Carlos Pacheco

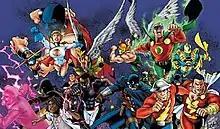
Cover artwork for "Justice Society of America" #50 (Sept. 2003) by Carlos Pacheco and Jesus Merino

Pacheco first got attention in the United States for his work as penciller on "Dark Guard", a four-issue Marvel UK title, and the first book he fully drew by himself, That assignment teamed him with writer Dan Abnett and inker Oscar Jimenez. This led to his international career, which began in 1993, when he was offered the art duties on Marvel Comics' "Bishop" miniseries, which was published in 1994, and which teamed him with writer John Ostrander and inker Cam Smith. Later that year Pacheco did his first work for DC Comics on "The Flash" #93–94 and #99, with writer Mark Waid and inker Jose Marzan Jr.